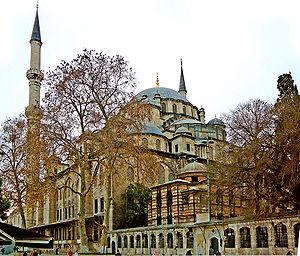
La Mosquée Fatih ou Mosquée du Conquérant est une mosquée impériale ottomane située dans le district de Fatih en Turquie.